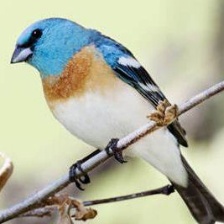
Species: LAZULI BUNTING
Scientific name: PASSERINA AMOENA
ImageNet parent category: indigo_bunting